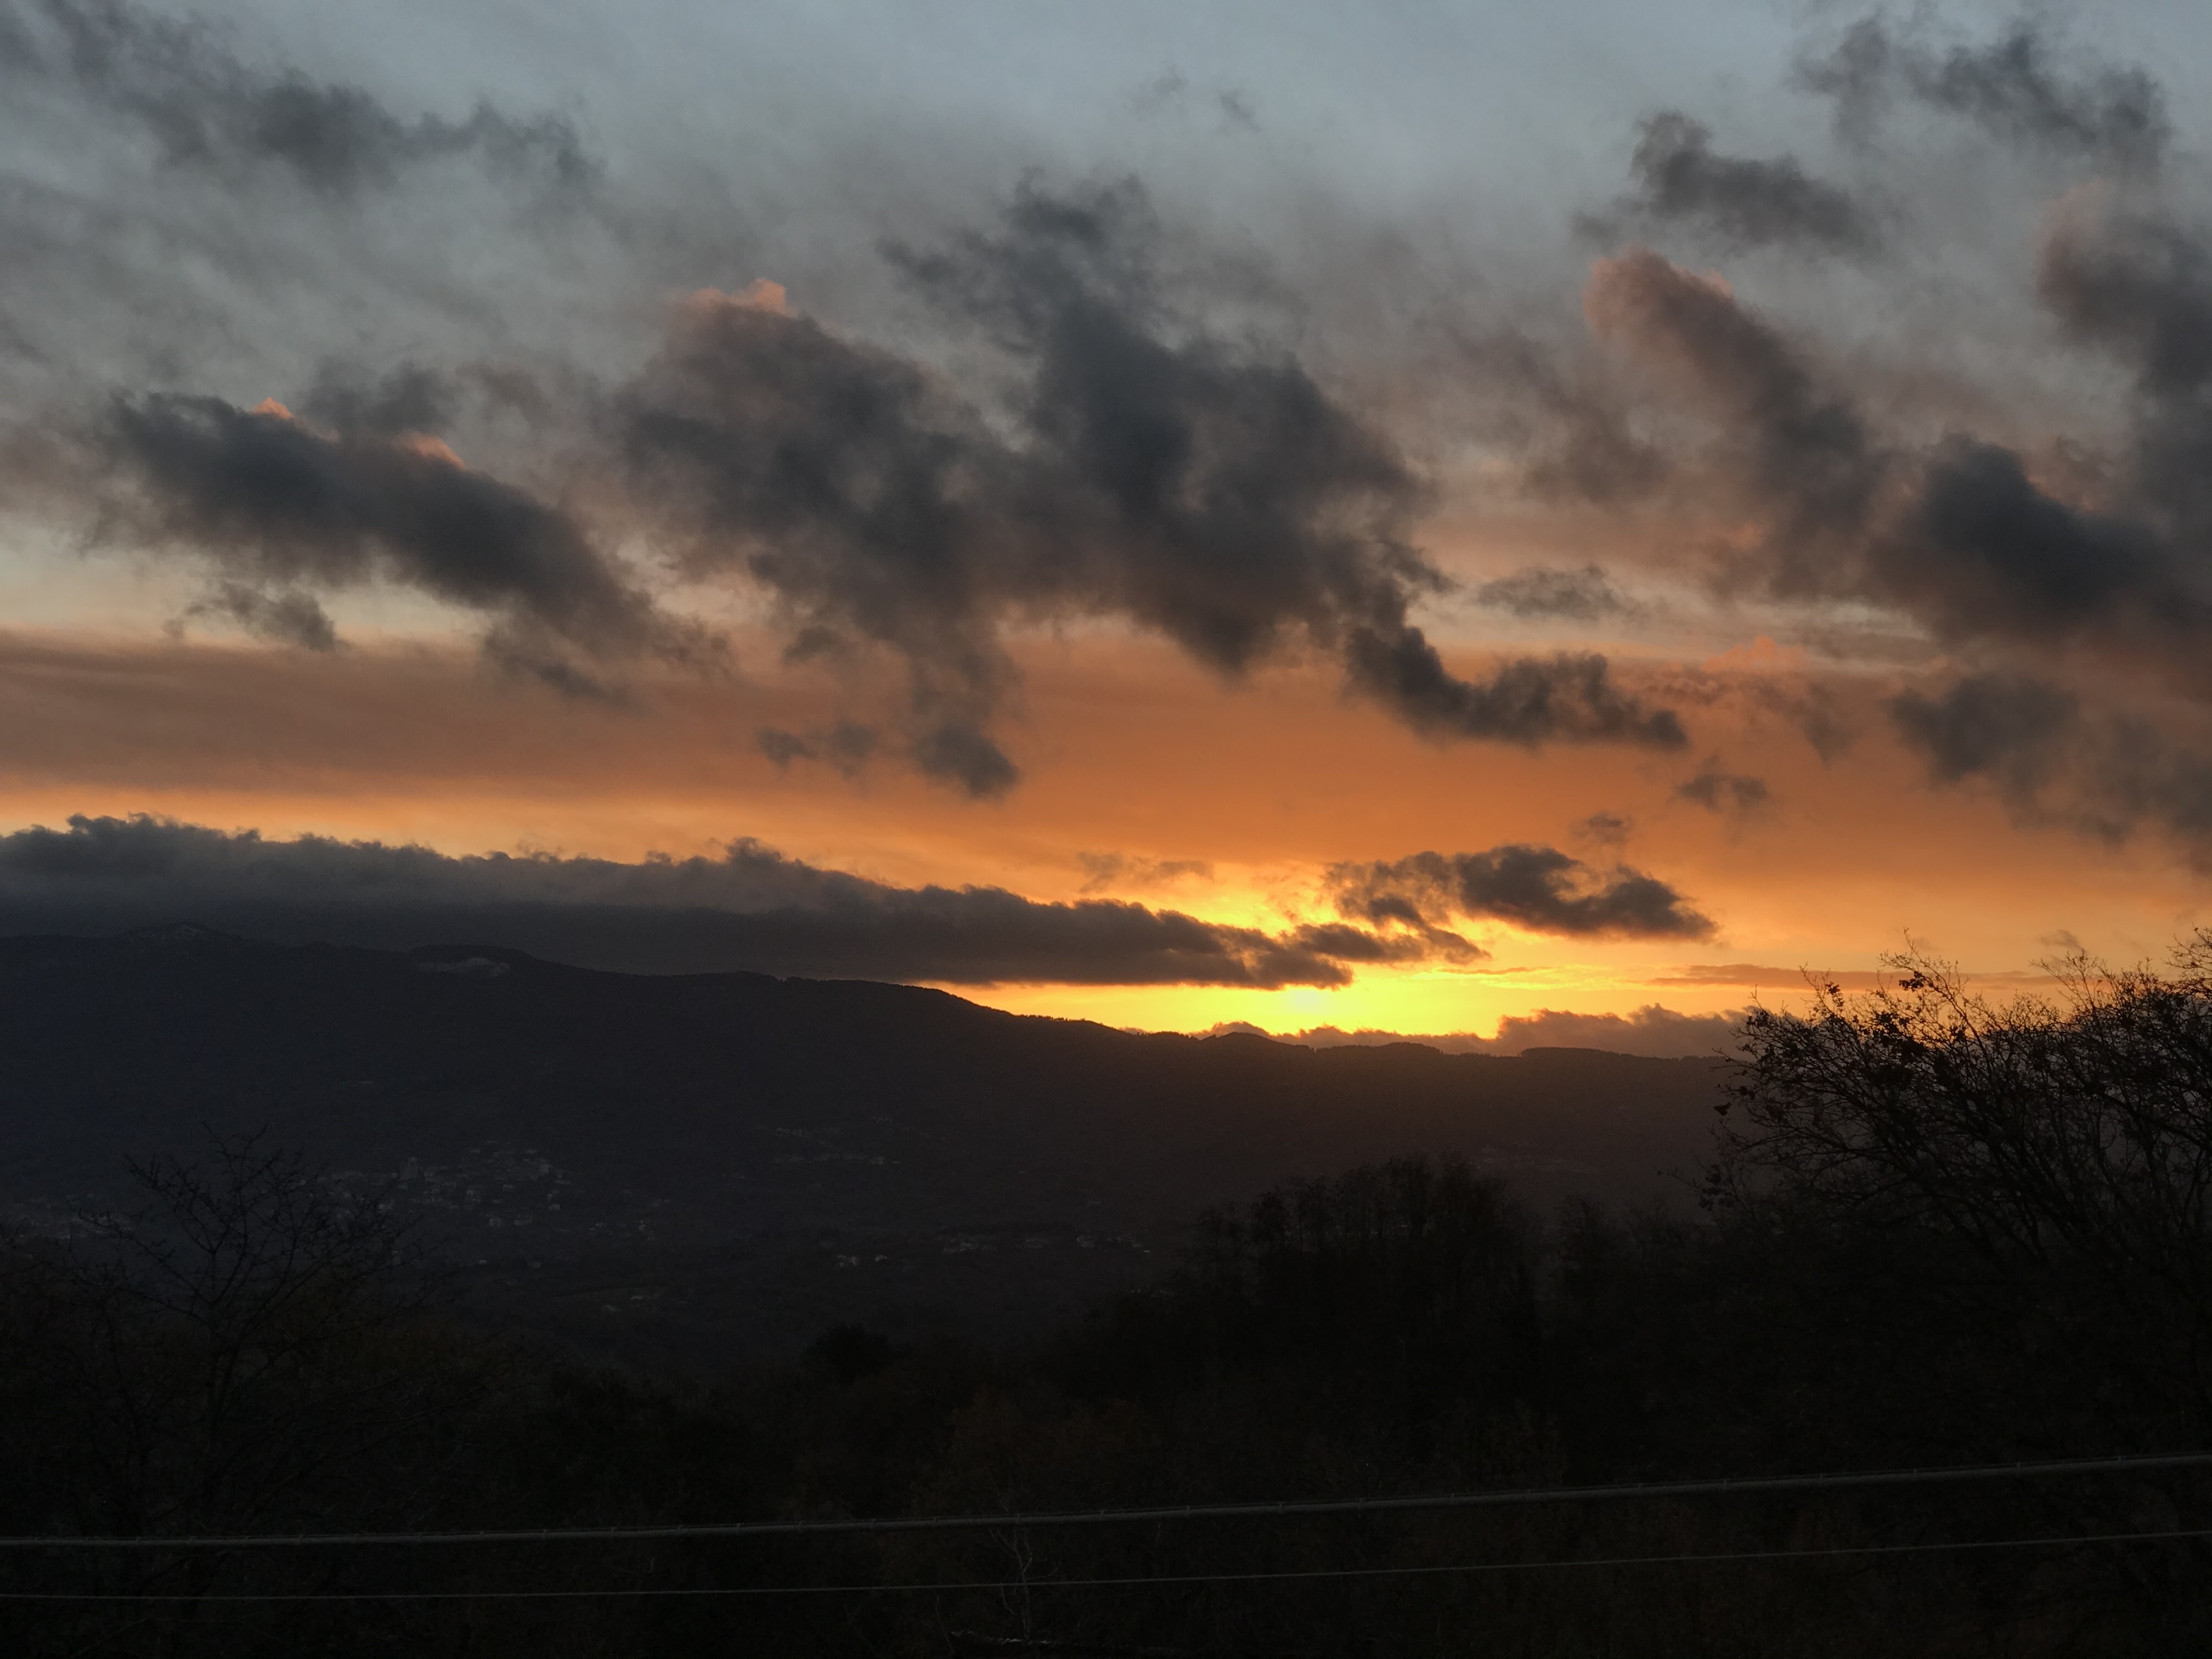
sky, cloud, atmosphere, afterglow, natural landscape, sunlight, red sky at morning, atmospheric phenomenon, cumulus, dusk, sunrise, sunset, landscape, horizon, rural area, tree, dawn, darkness, meteorological phenomenon, hill, evening, grassland, forest, wood, heat, city, ocean, sun, astronomical object, night, reservoir